Vickers Model 1931

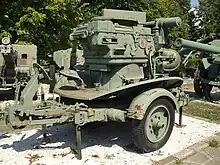
Bungescu M1938 Fire-control system, used for the Romanian-made guns

Romania bought a license for 100 in 1936, although hundreds more were built during the war. The second batch of 100 pieces was started in July 1941, the production rate being of 5 pieces per month as of October 1942.